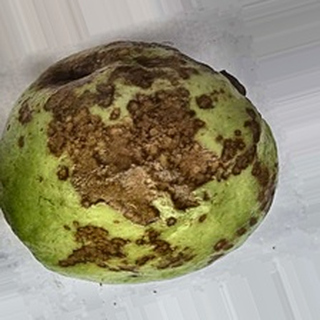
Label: guava_anthracnose